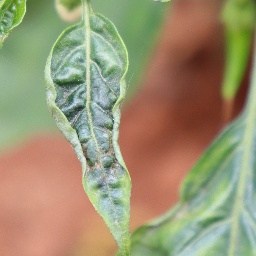
Label: mites_and_trips